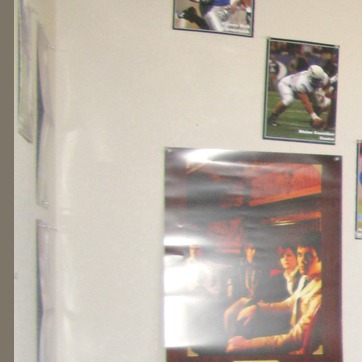
Material: paper